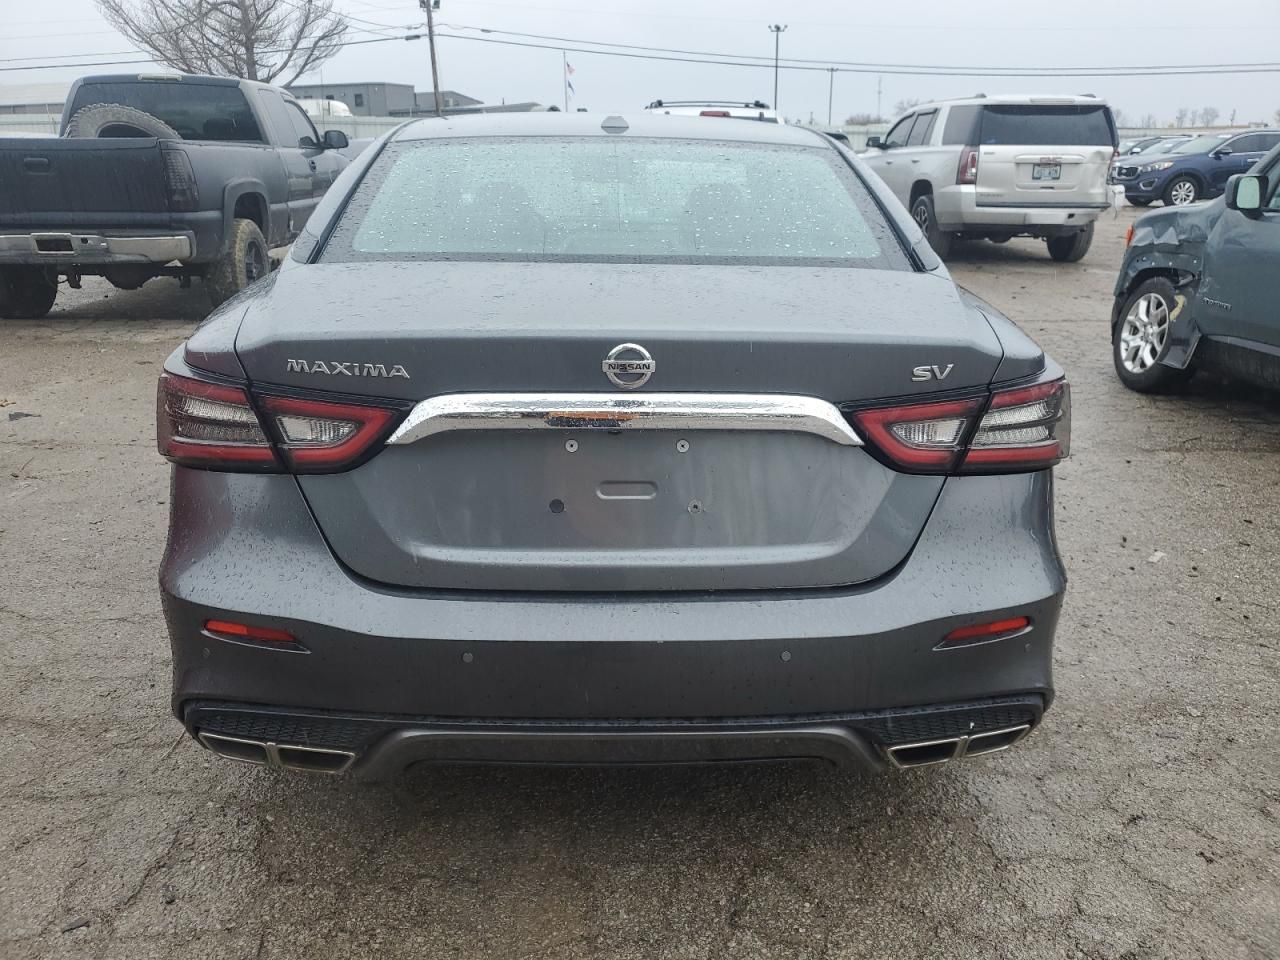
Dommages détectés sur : pare-choc arrière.
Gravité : mineur